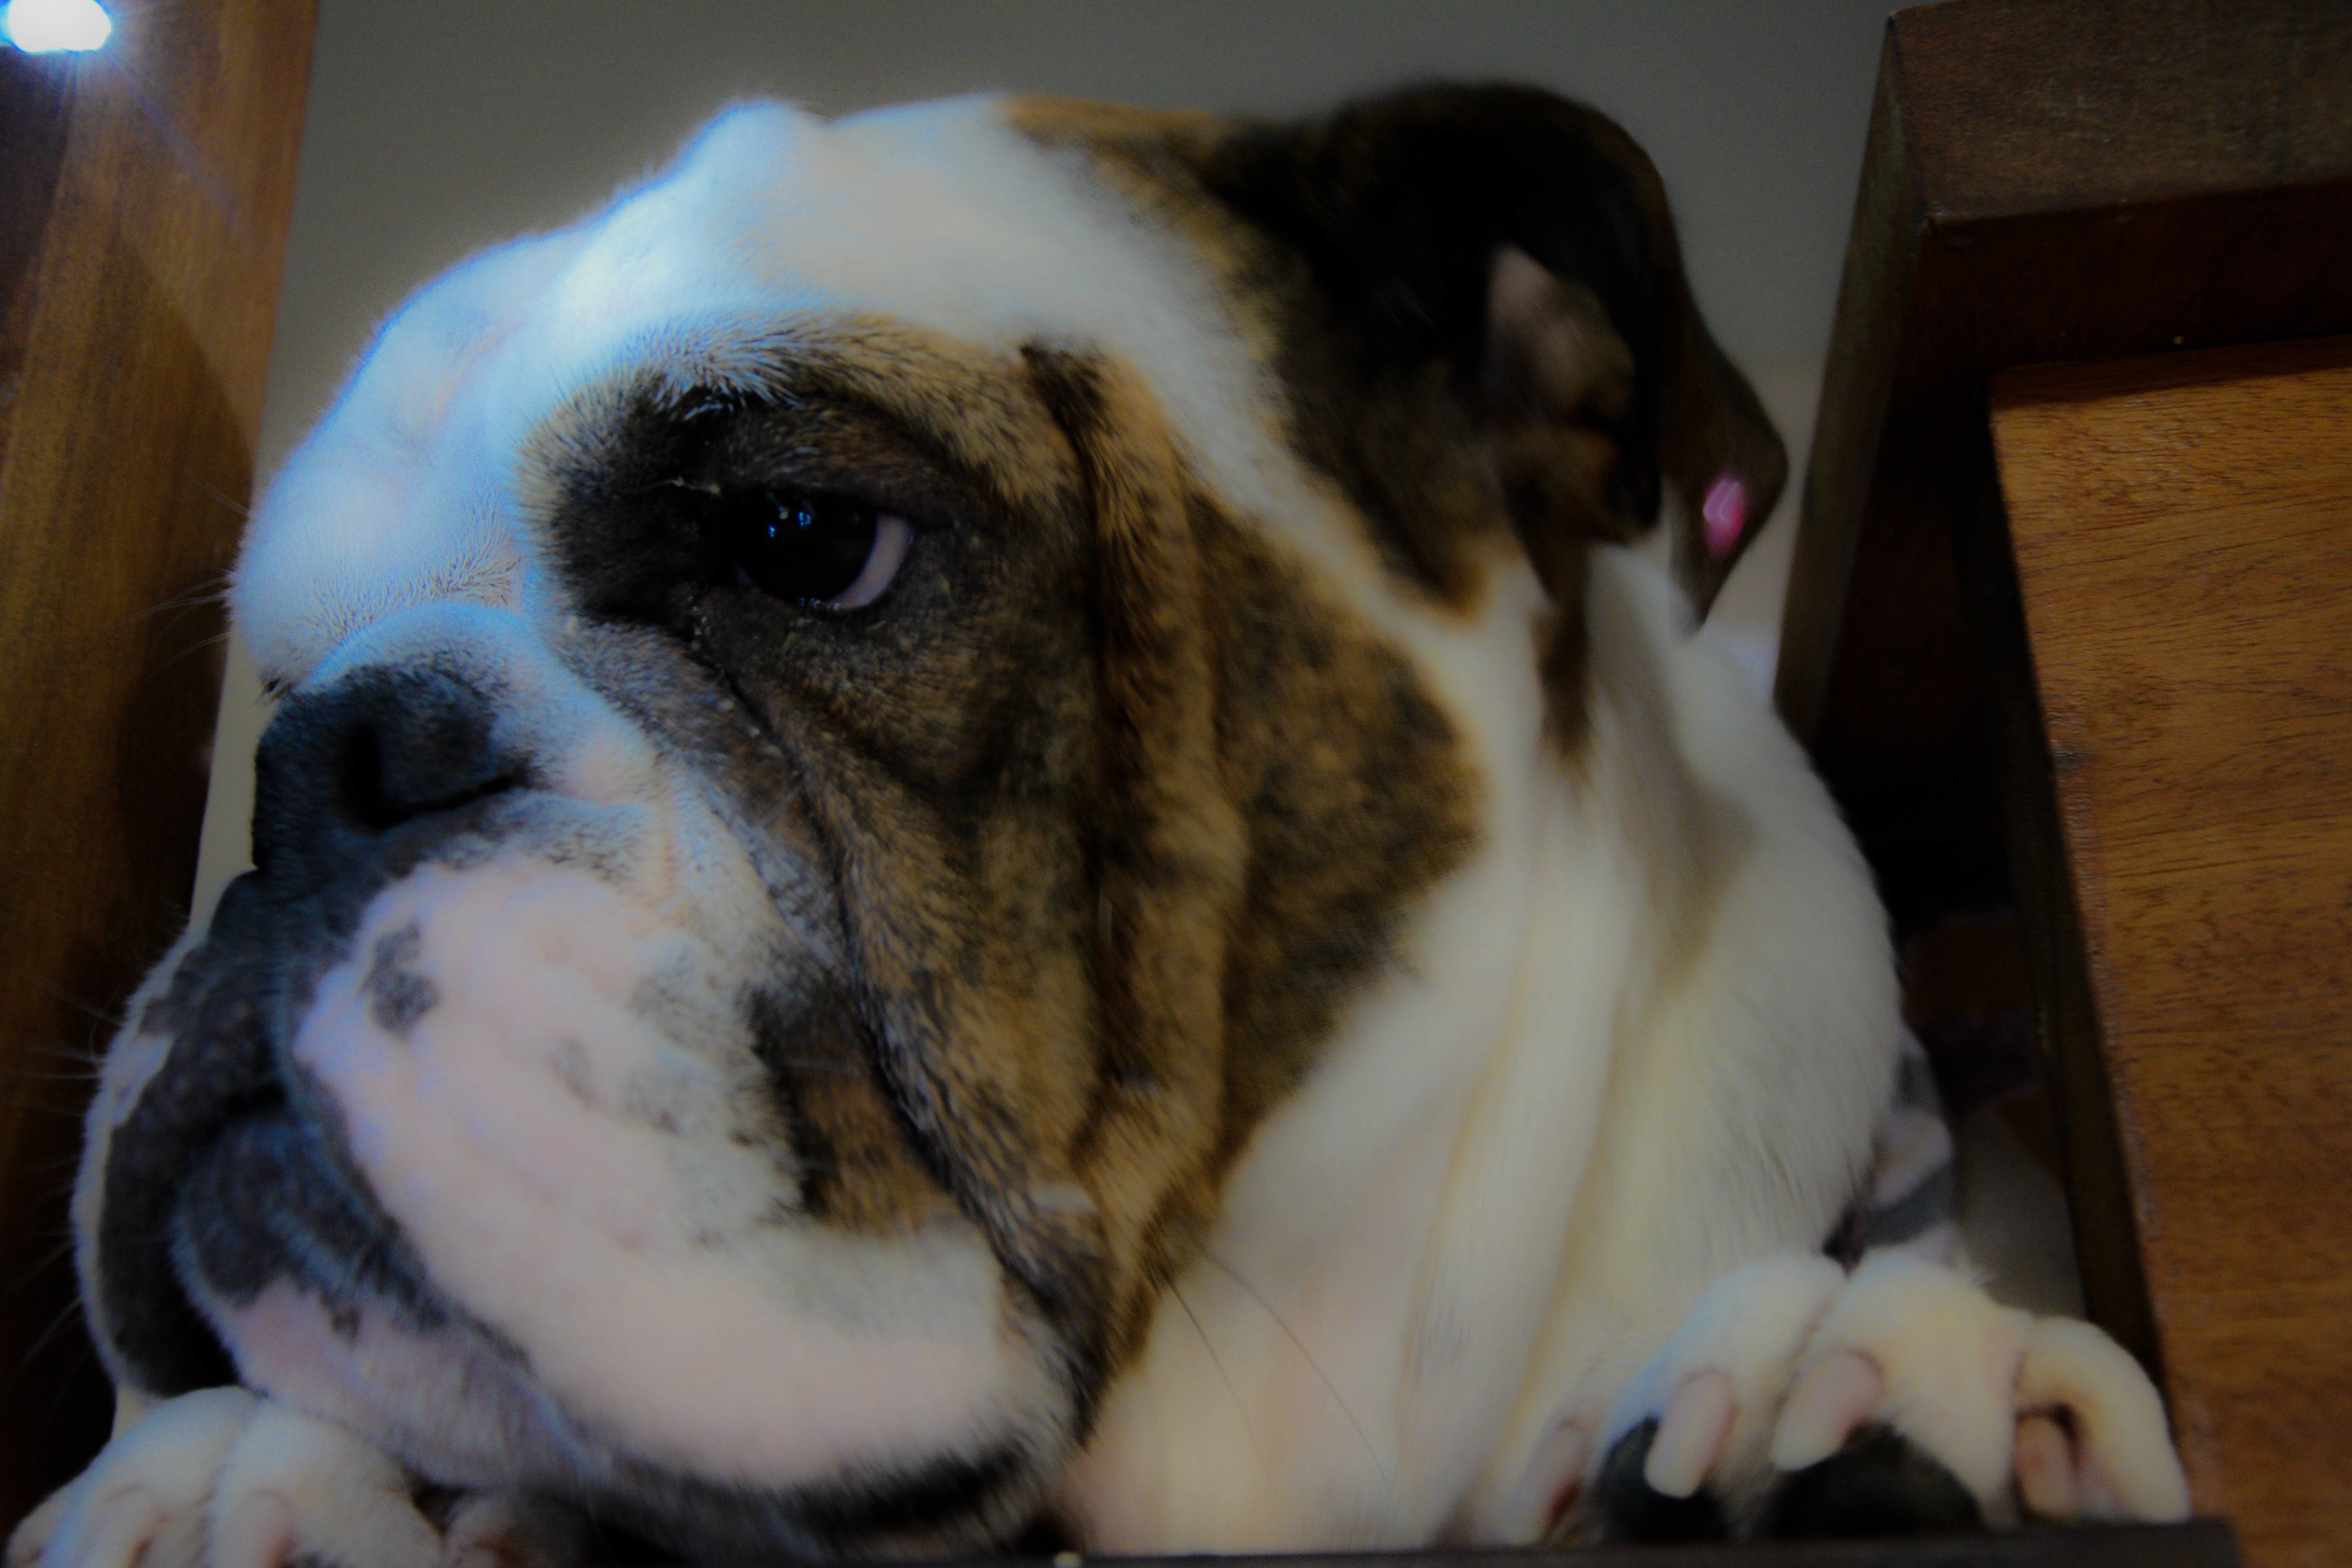
puppy, dog, mammal, bulldog, vertebrate, old english bulldog, dog like mammal, carnivoran, olde english bulldogge, toy bulldog, british bulldogs, american bulldog